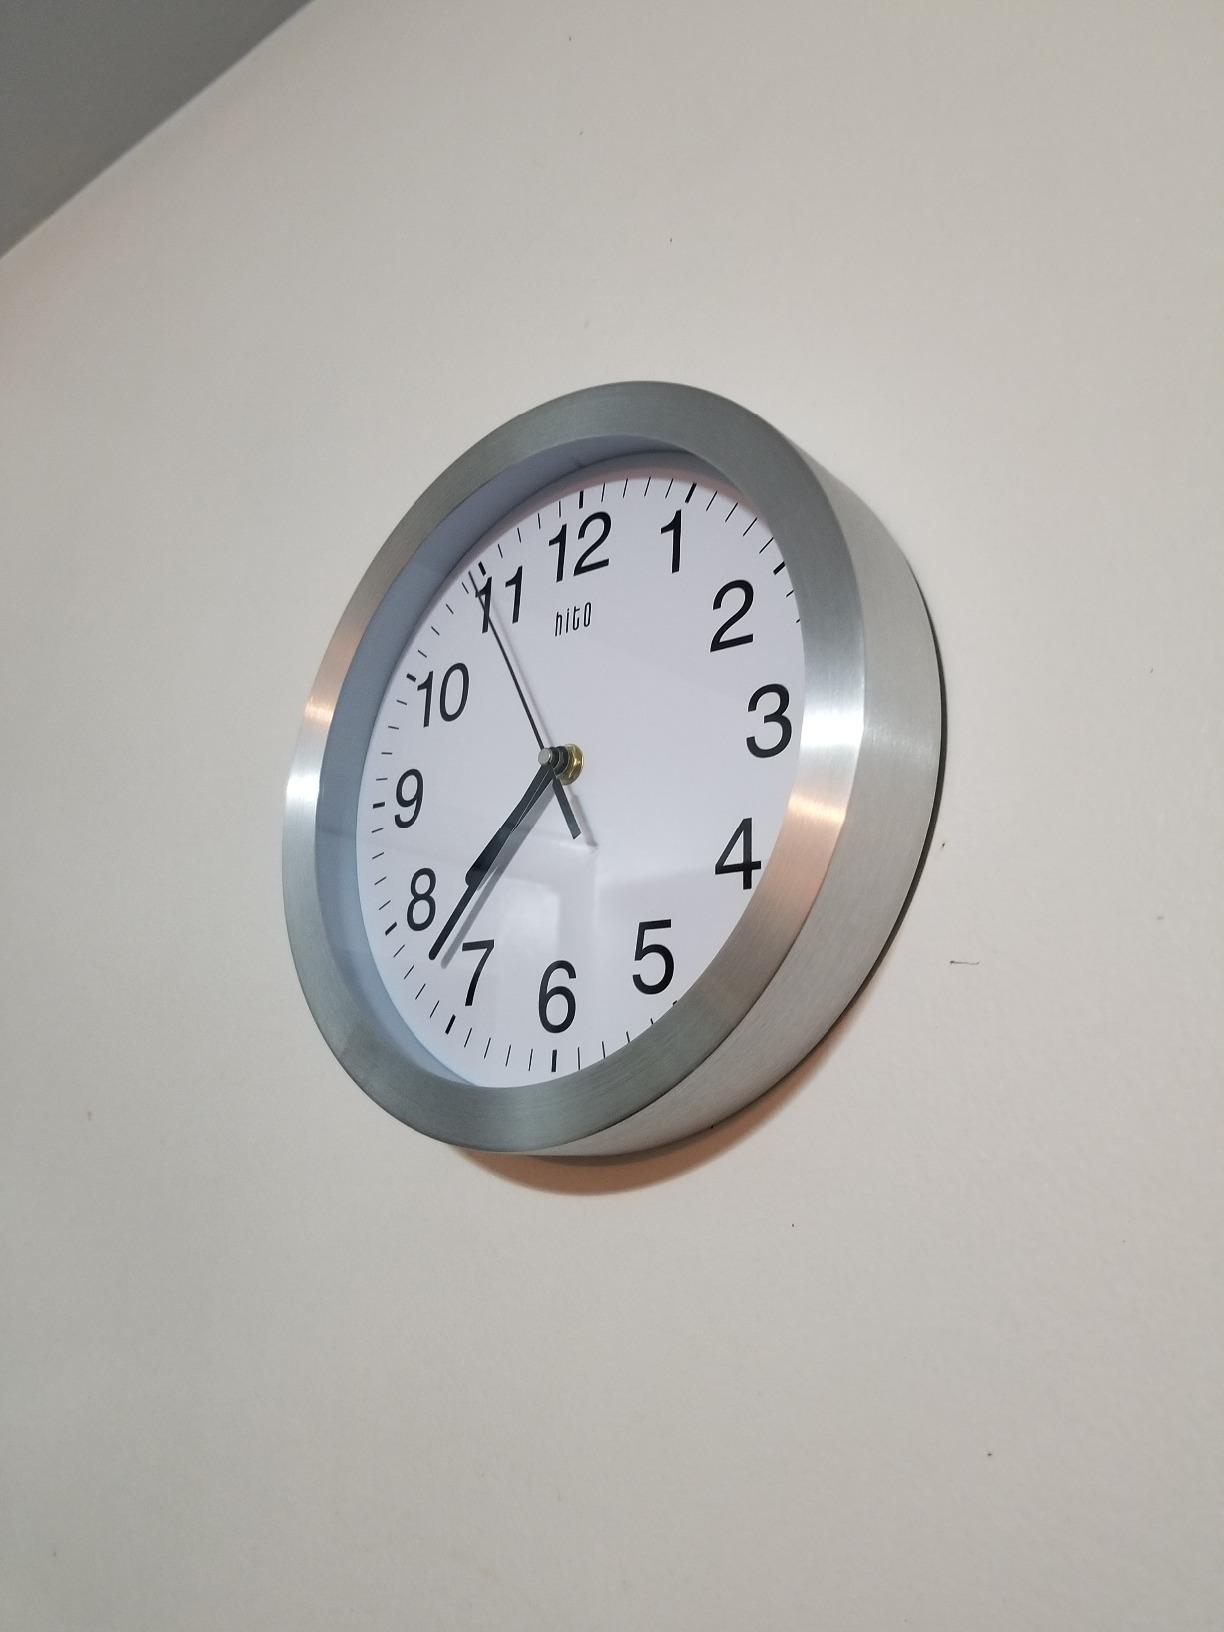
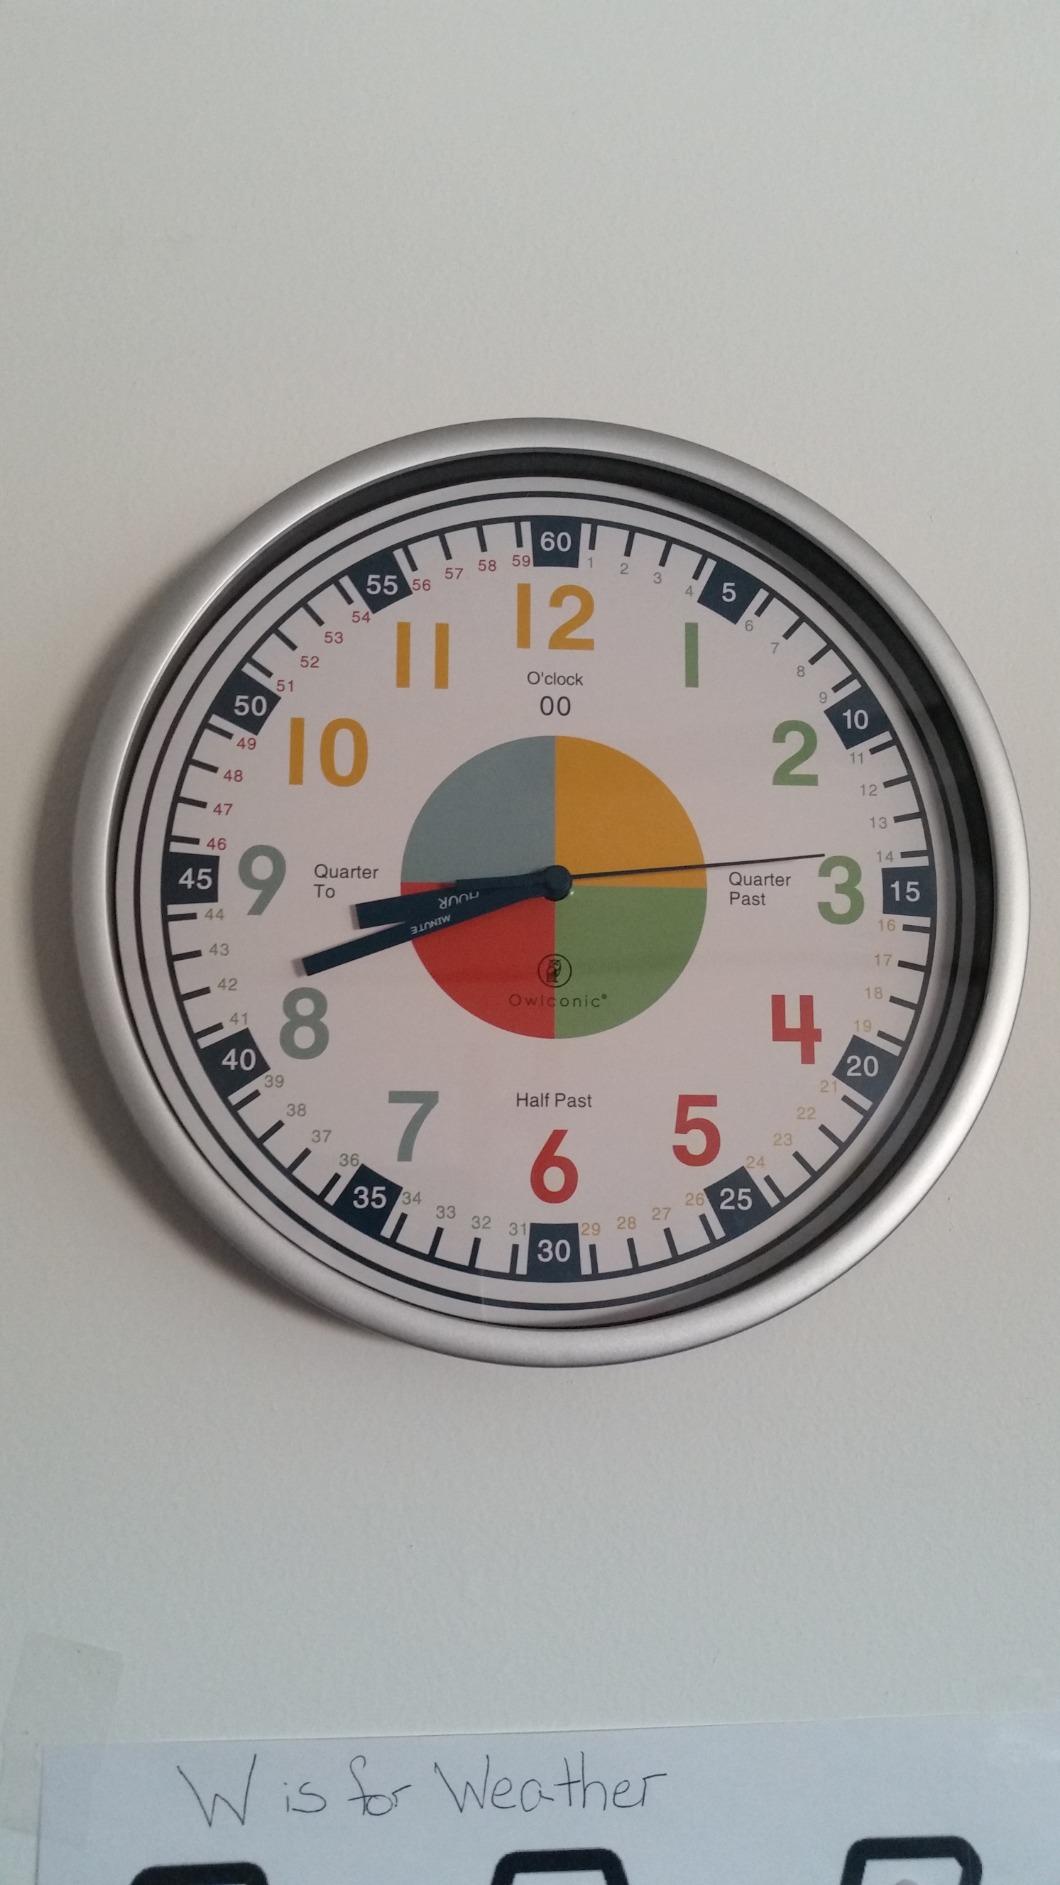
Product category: clock
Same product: no